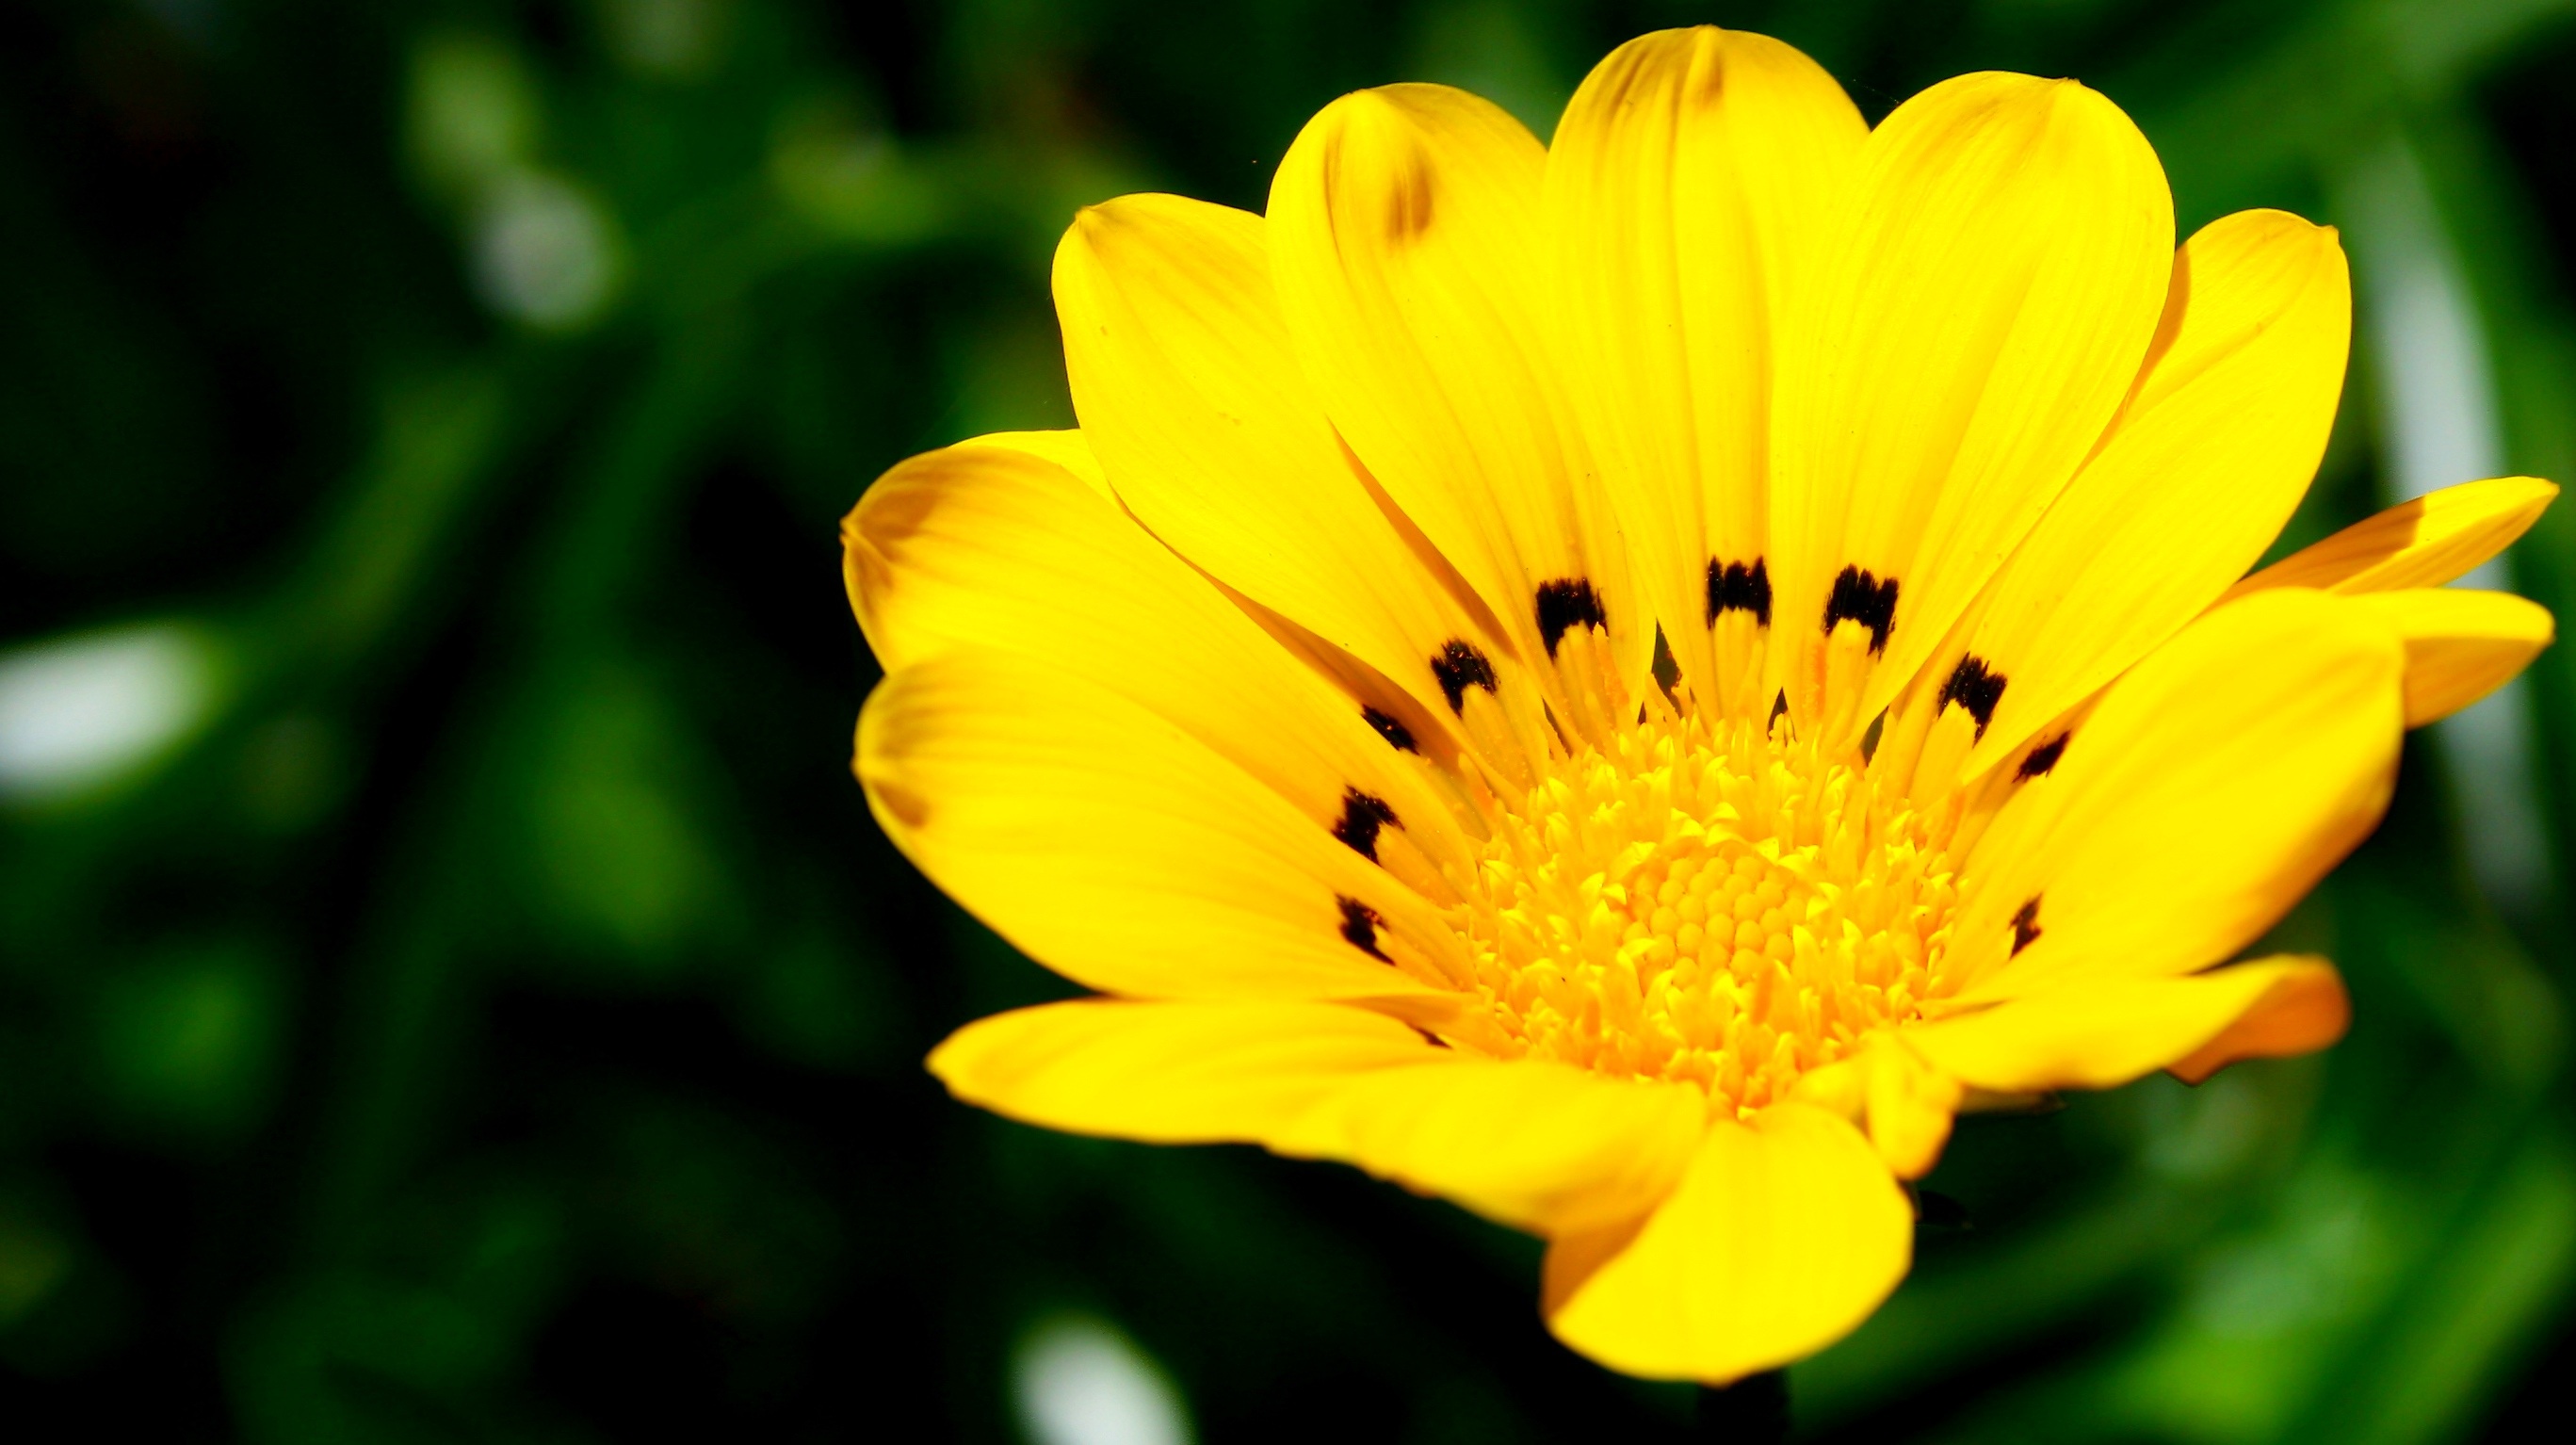
nature, plant, meadow, flower, petal, daisy, herb, natural, botany, yellow, flora, wildflower, close up, spider, nectar, macro photography, flowering plant, daisy family, calendula, oxeye daisy, plant stem, land plant